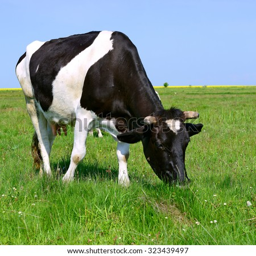
cow on a summer pasture